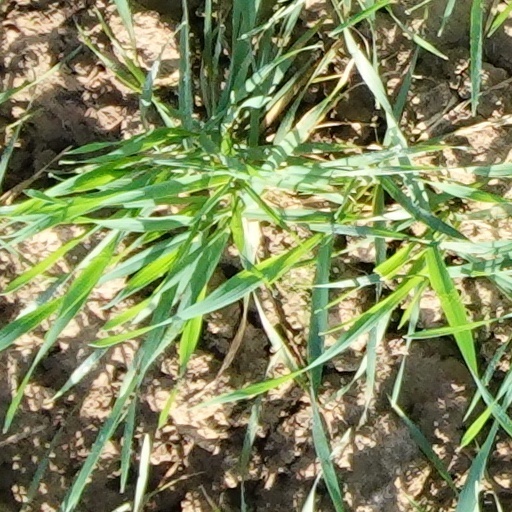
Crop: wheat